Peachtree Center

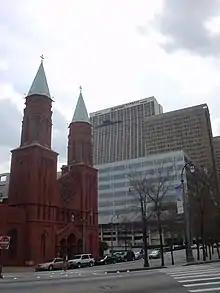
Basilica of the Sacred Heart of Jesus, located on Peachtree Center Avenue

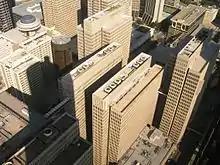
The beige buildings of Peachtree Center

The U.S. Census Bureau has its Atlanta Regional Census Center in Suite 1000 in the Marquis Two Tower. Several additional U.S. Government agencies have their southeast regional offices located in the Harris Tower, including the Department of Transportation, Department of Labor, Small Business Administration, and Internal Revenue Service.